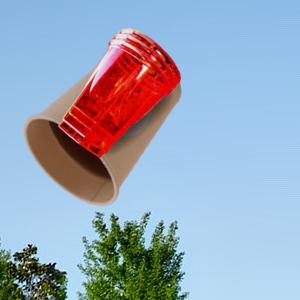
Label: cups